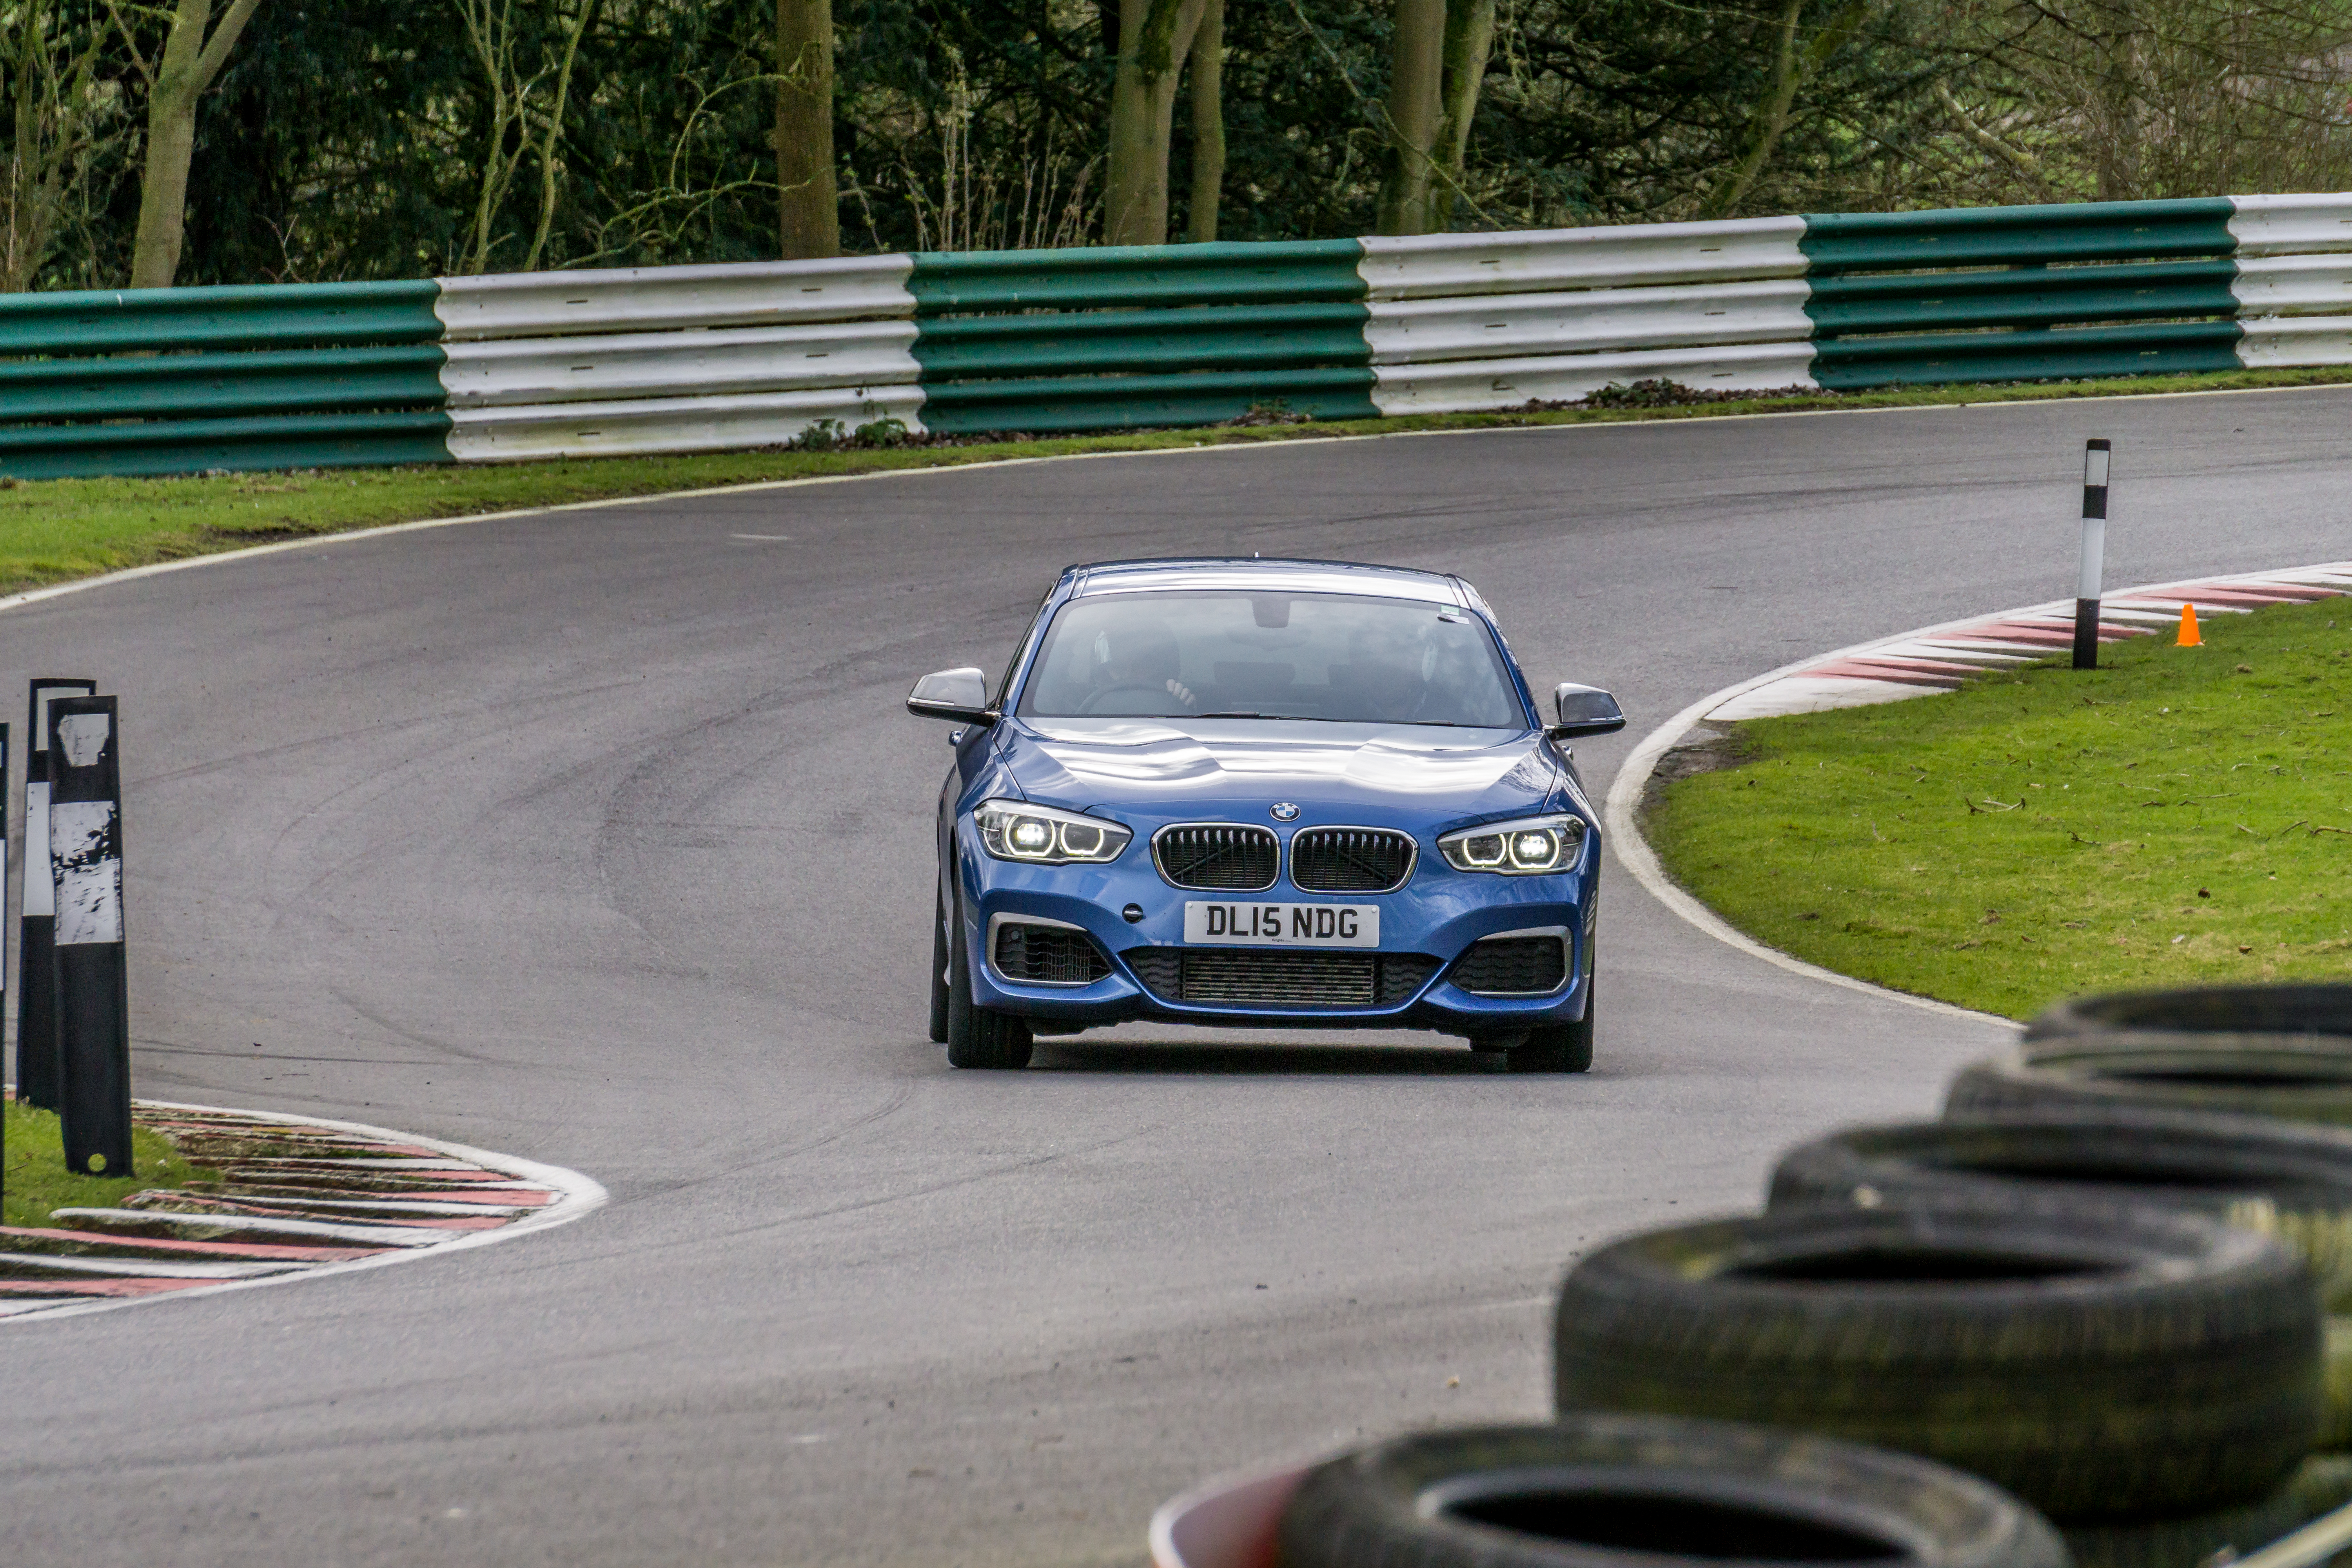
track, car, wheel, vehicle, park, sports car, 2016, supercar, racing, sony, day, race track, bmw, february, ilce6000, trackday, 28th, cadwell, opentrack, land vehicle, auto racing, automobile make, automotive design, luxury vehicle, performance car, executive car, sports sedan